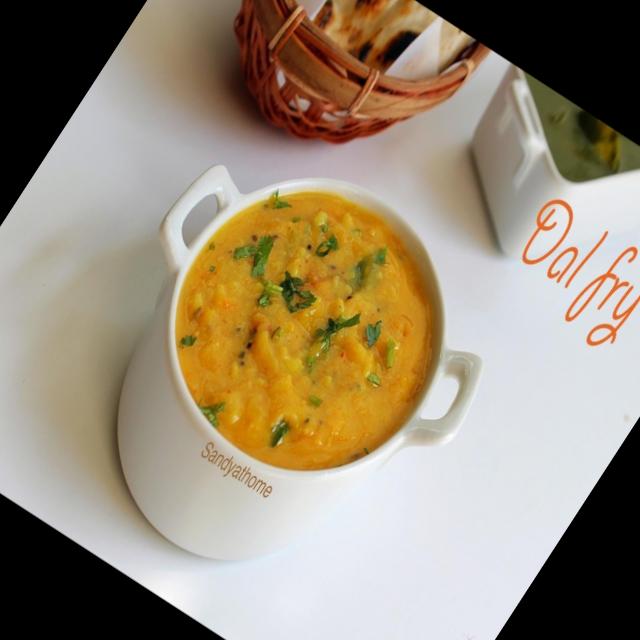
Dish: chapati